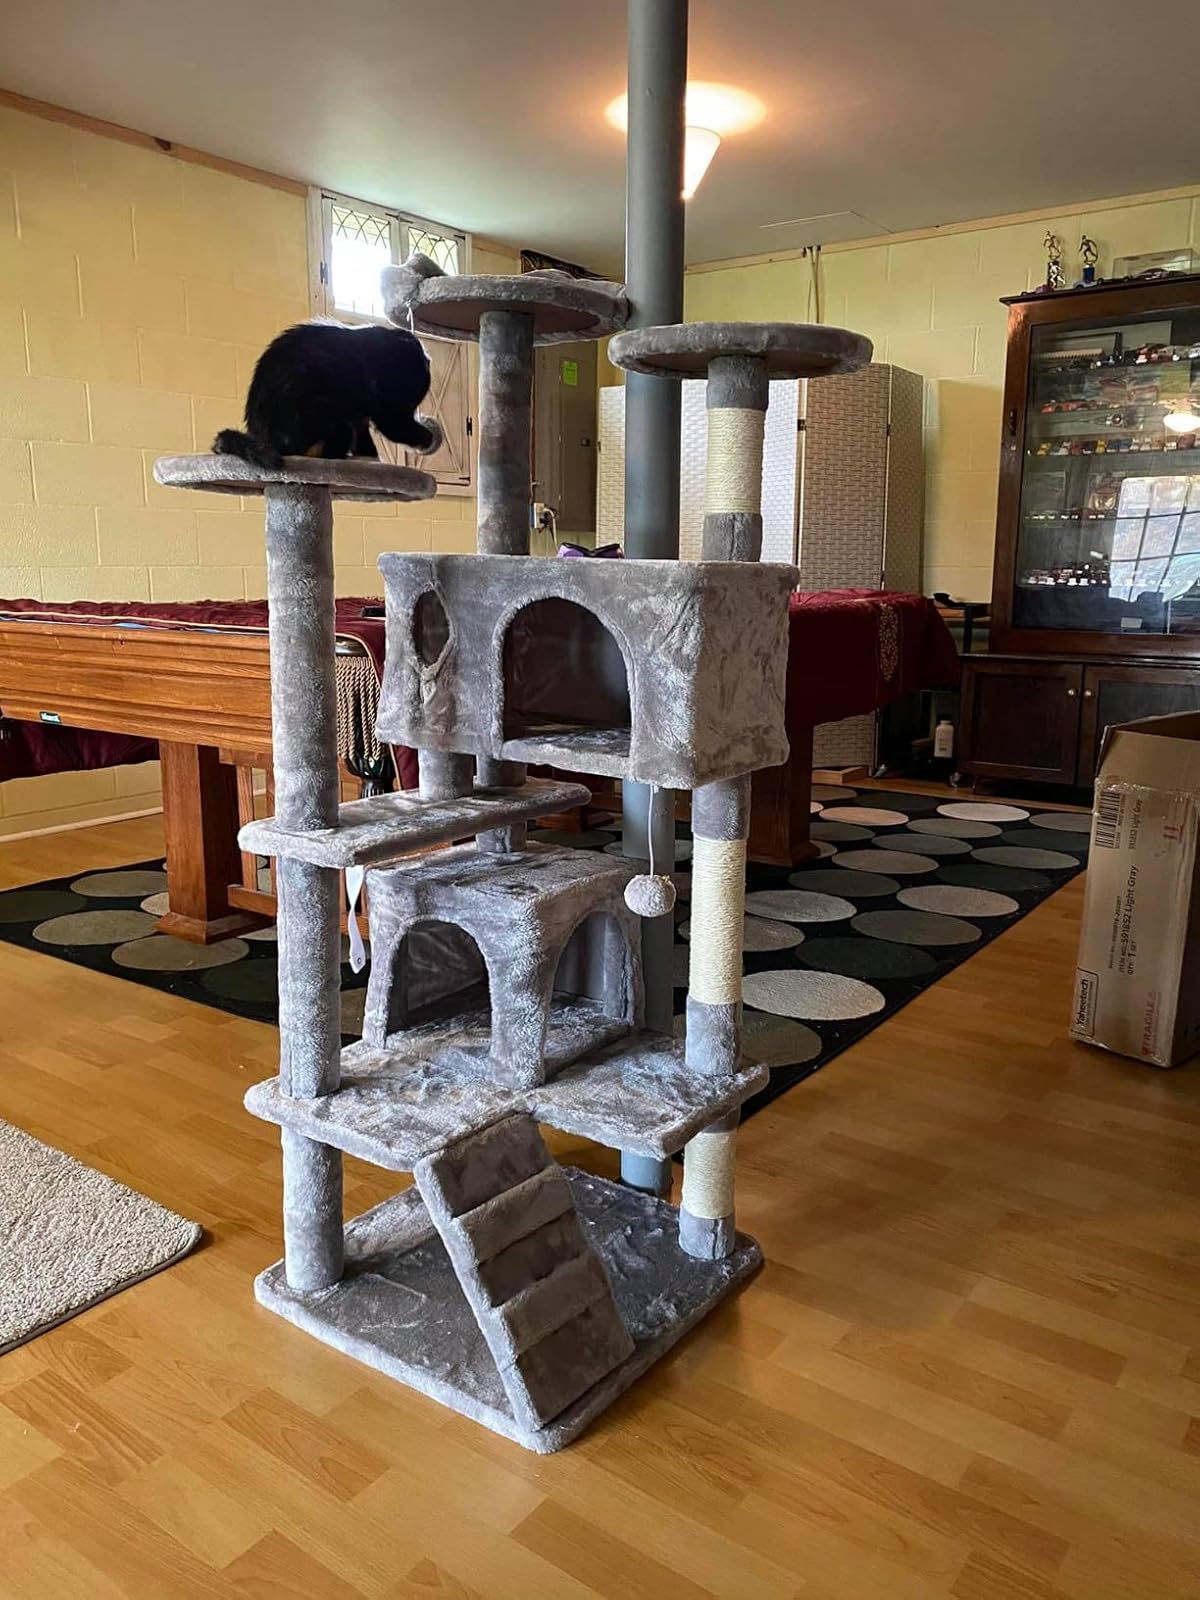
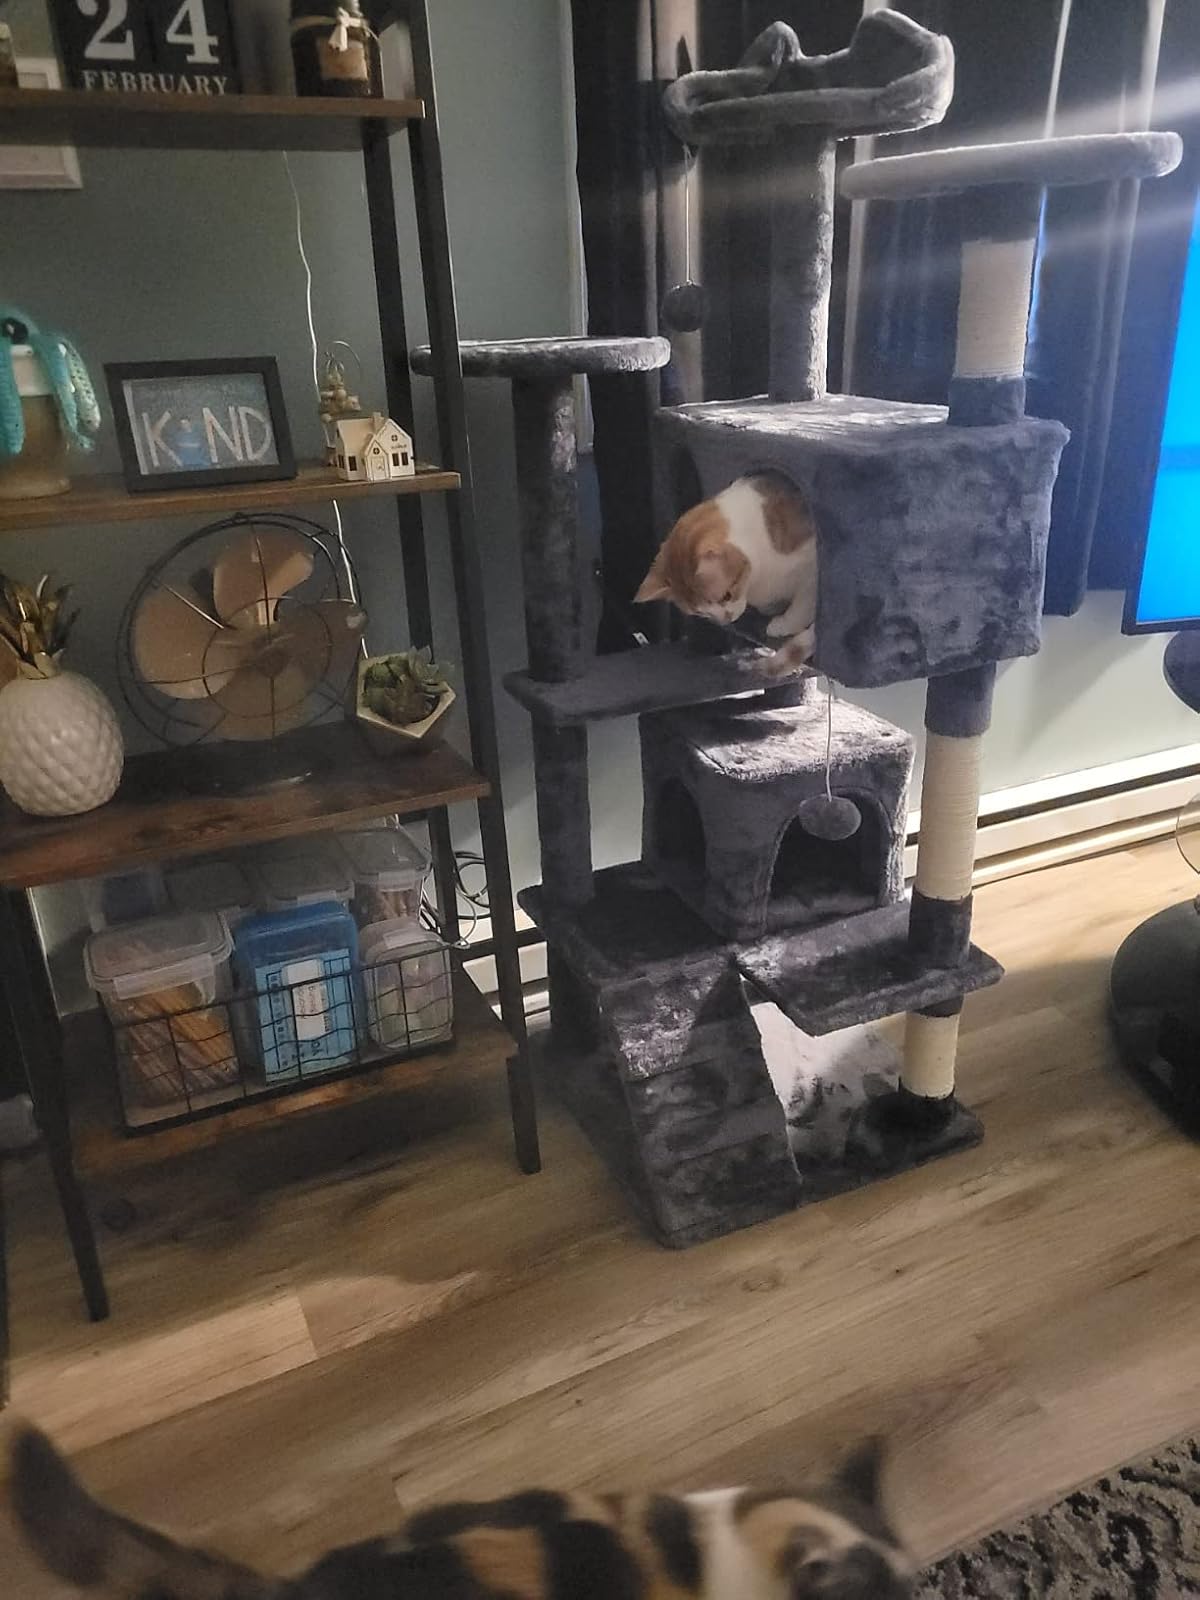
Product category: items_cat tree
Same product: yes